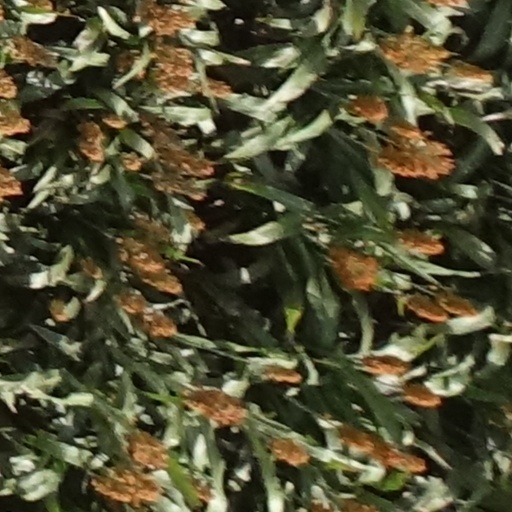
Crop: sorghum